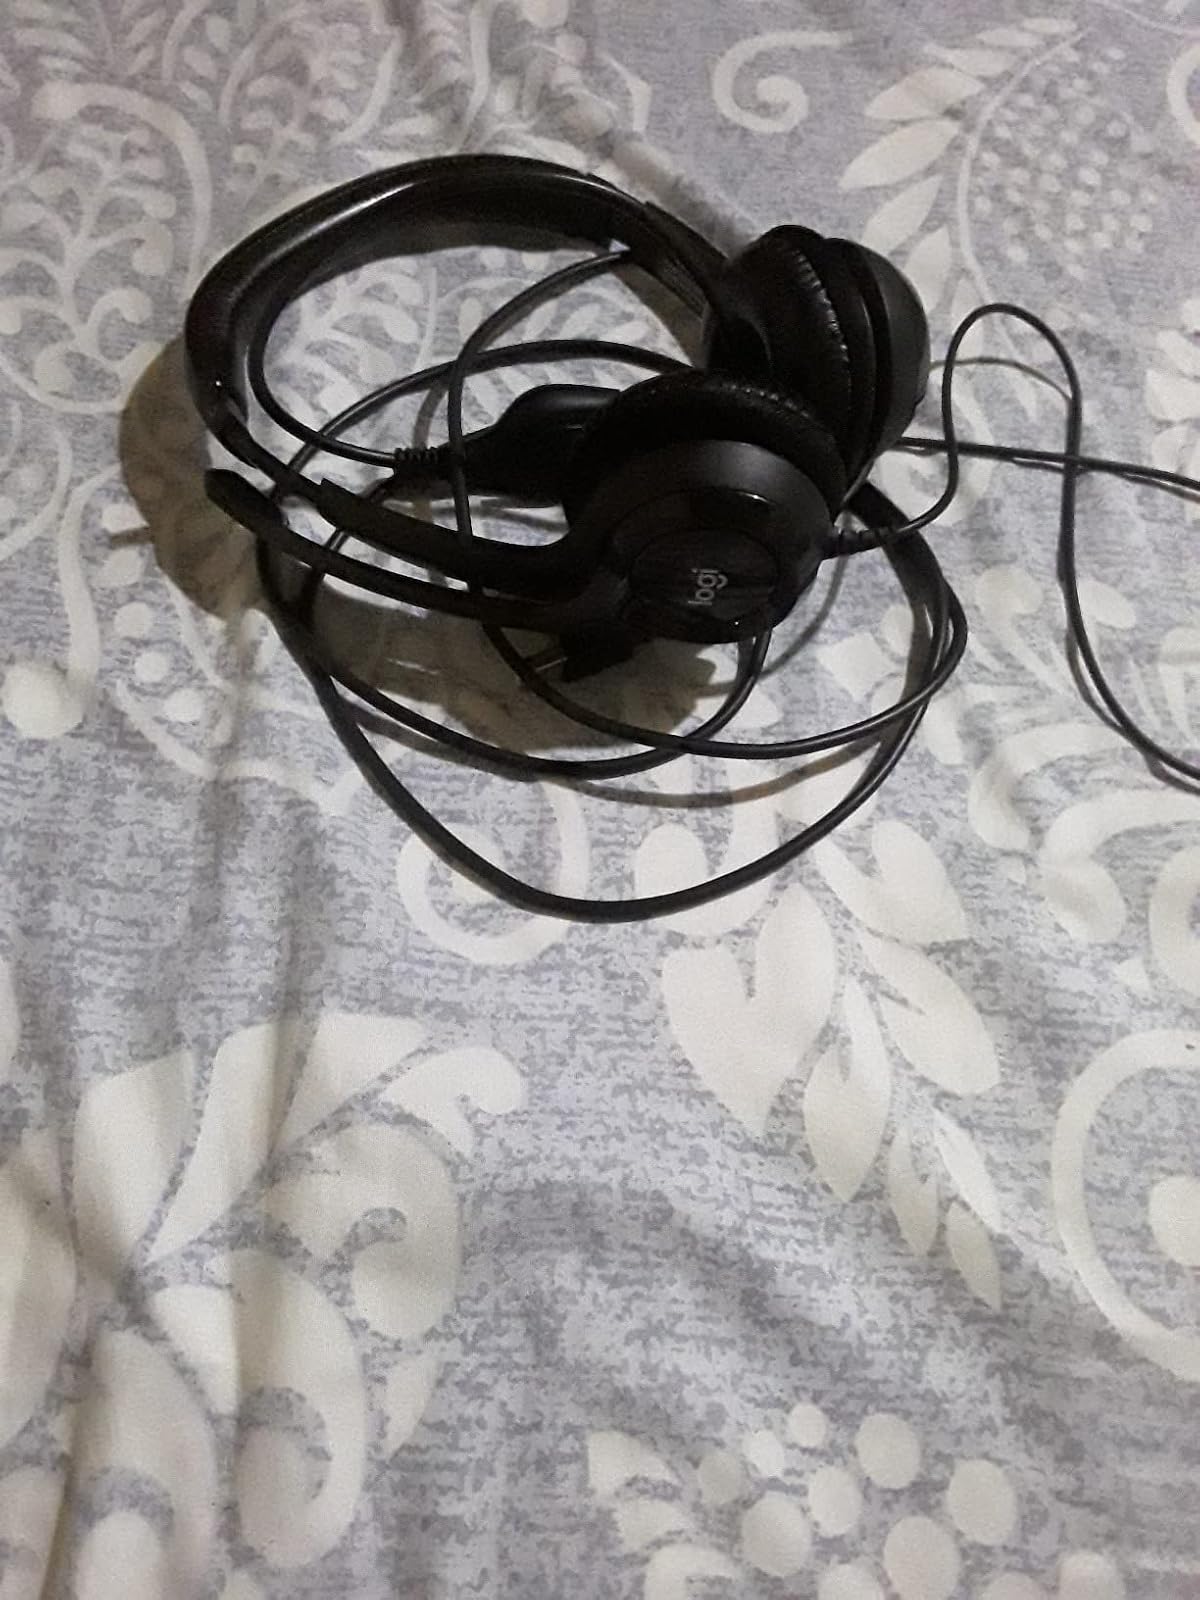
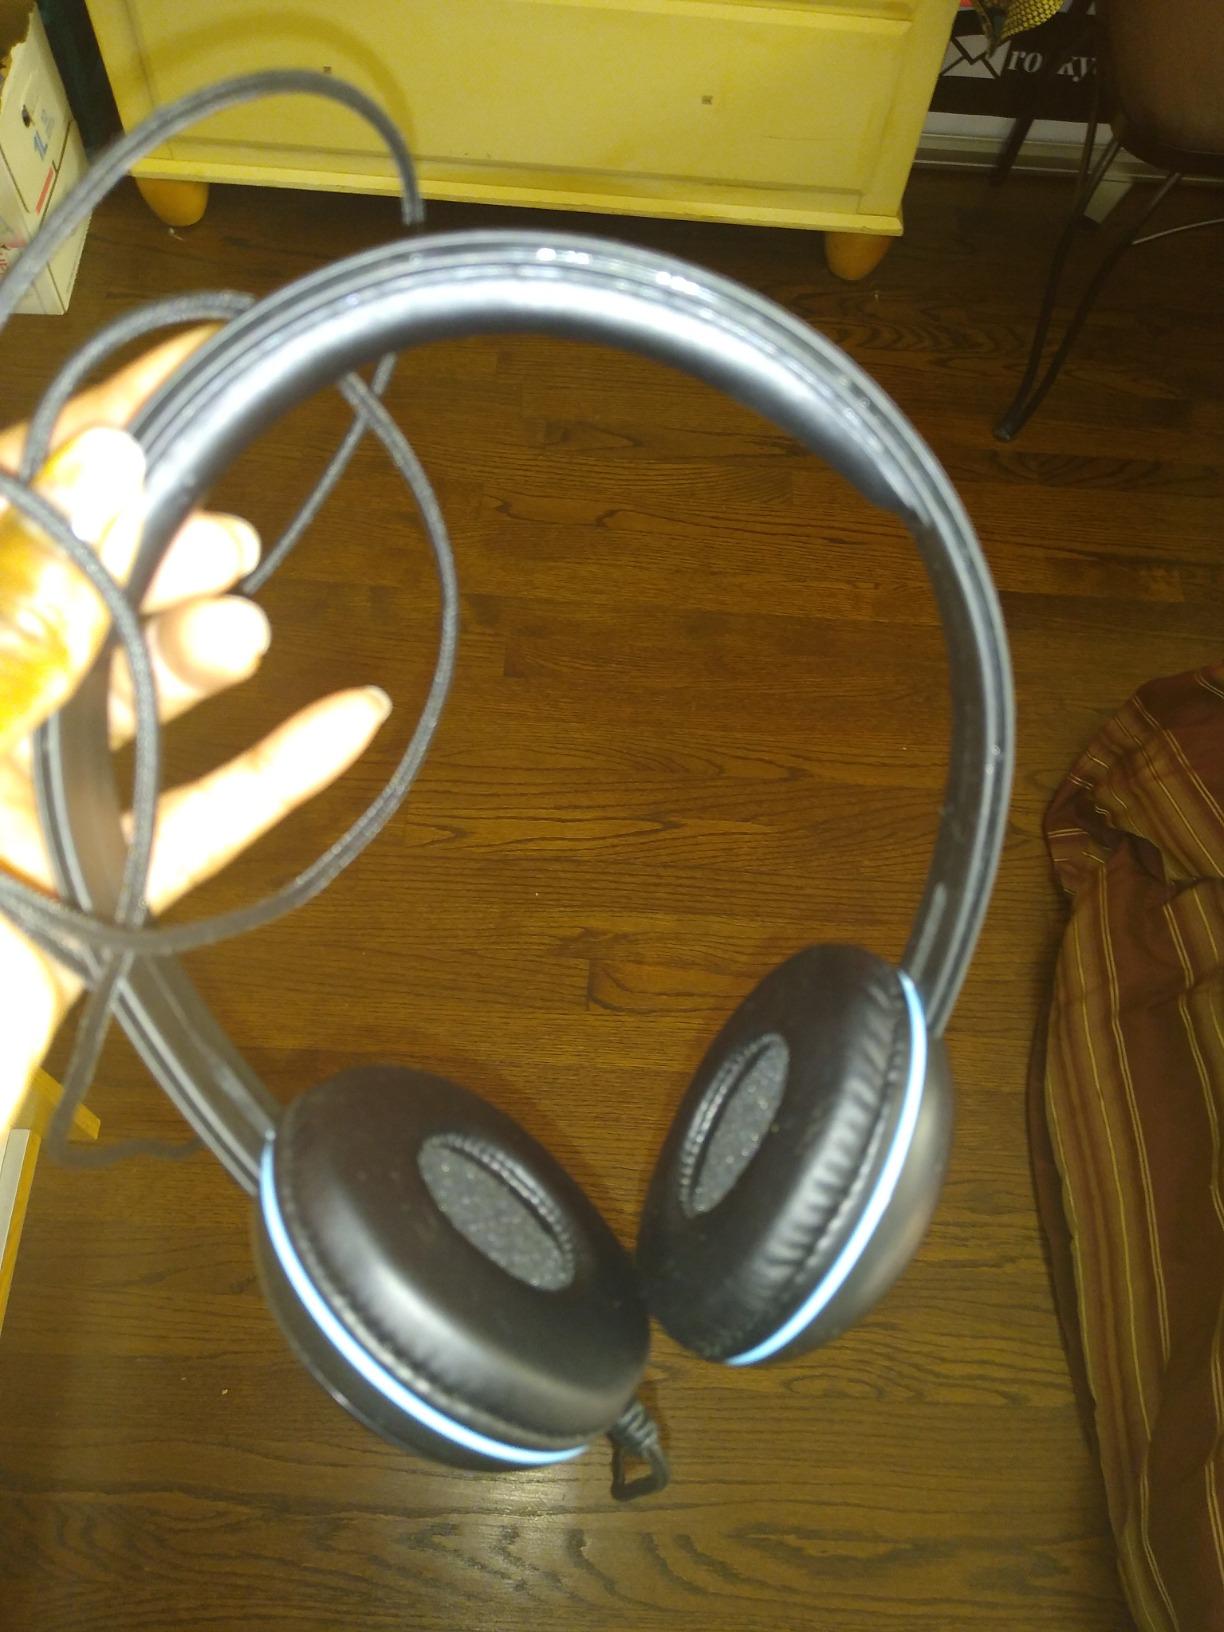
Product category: headphones
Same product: no